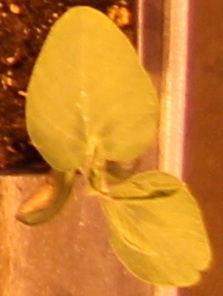
Label: Soybean